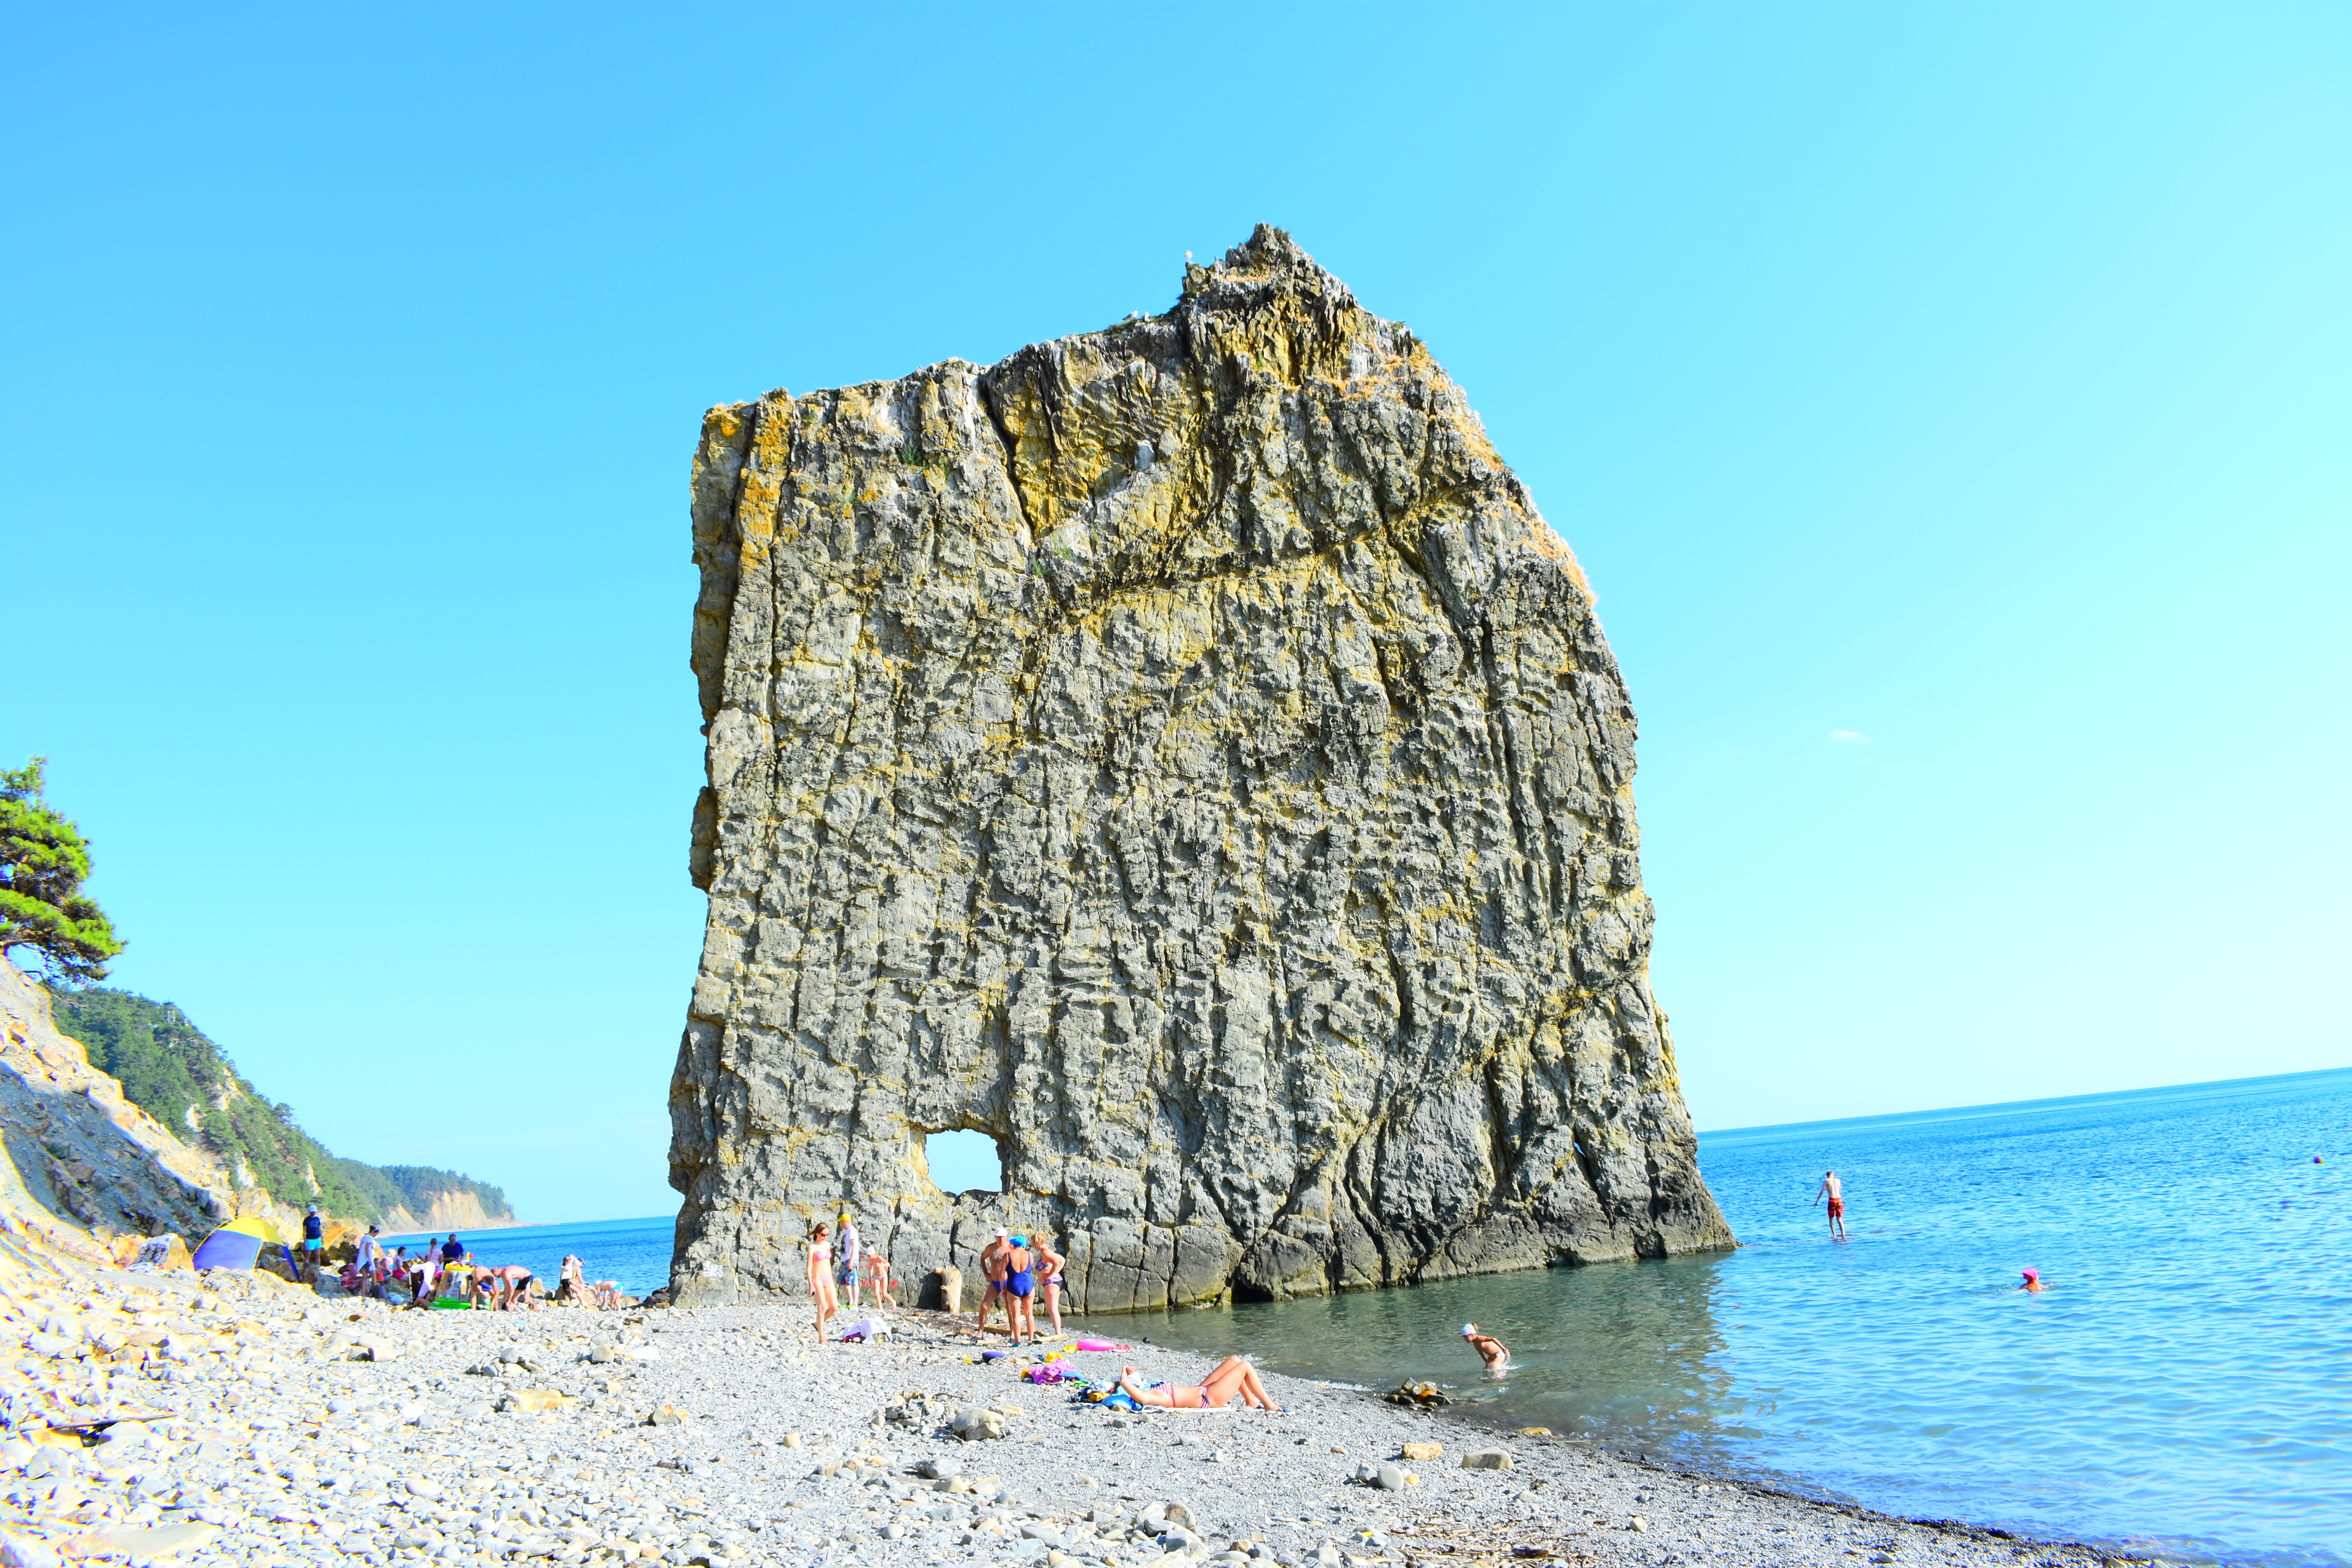
natural, sky, water, azure, blue, tree, beach, coastal and oceanic landforms, travel, terrain, leisure, bedrock, formation, trunk, horizon, shore, plant, klippe, fun, headland, coast, recreation, wood, outcrop, geology, ocean, landscape, rock, tourism, tropics, bay, cape, island, batholith, cliff, vacation, adventure, escarpment, mountain, promontory, sea, sand, caribbean